1988 Summer Olympics

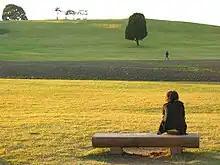
Seoul Olympic Park in autumn

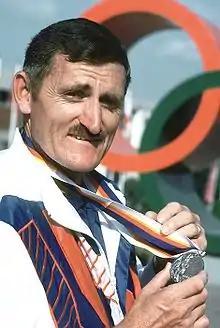
Erich Buljung shows a silver medal he won in the 10m air pistol competition at the 1988 Summer Olympics.

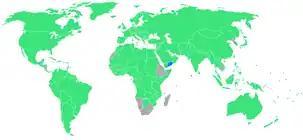
Participants (blue nations had their first entrance)

According to "The Oxford Olympics Study" data is not available to establish the cost of the Seoul 1988 Summer Olympics. The cost of the stadium was 491 billion won, approximately US$354 million.